Racial segregation

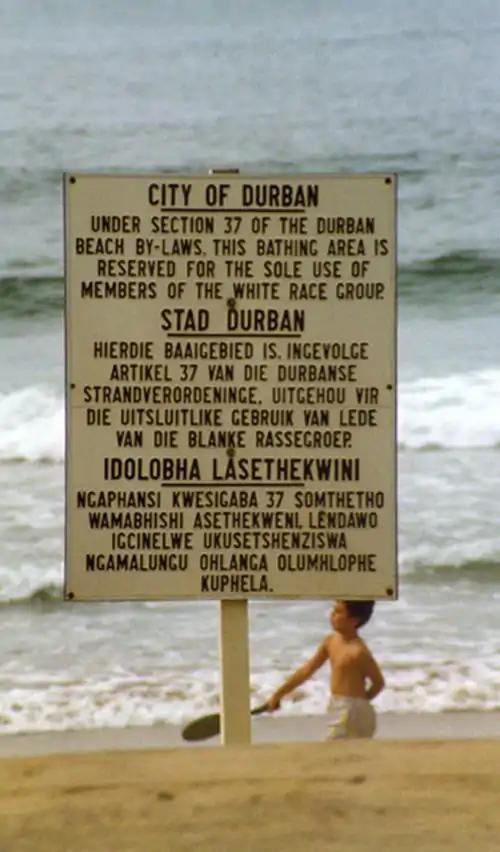
"Apartheid": sign on Durban beach in English, Afrikaans and Zulu, 1989

After the end of British rule in 1962, Indian people living in Uganda existed in segregated ethnic communities with their own schools and healthcare. Indians constituted 1% of the population but earned a fifth of the national income and controlled 90% of the country's businesses.